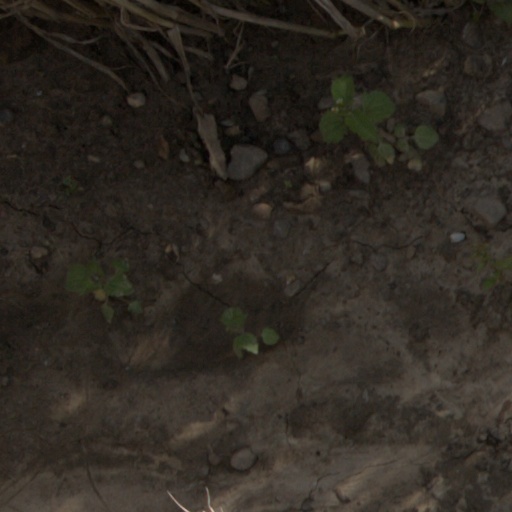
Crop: wheat